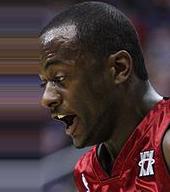
Age: 25